Life replacement narratives

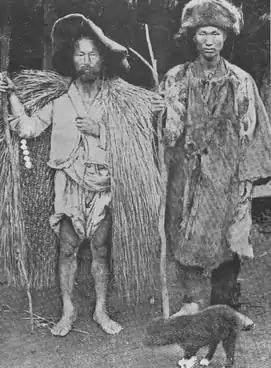
Traditional hunters on Jeju Island, early twentieth century

The Jeju Island narrative is titled "Menggam bon-puri" after Menggam, a deity invoked in one of the rituals in which the narrative is recited. It is one of twelve "general "bon-puri"", which are narratives featuring deities worshipped throughout Jeju Island, and which are recited by all Jeju shamans. Some shamans also title it the "Samani bon-puri", after the primary human figure of the myth. As of 2010, at least ten different versions of the "Menggam bon-puri" were known to researchers, transcribed between 1962 and 2008.